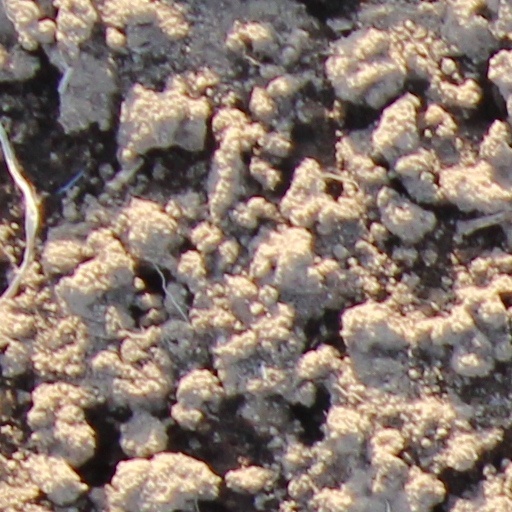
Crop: wheat